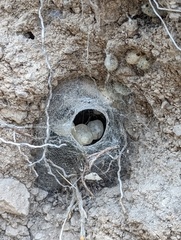
Species: Lactrodectus_hesperus